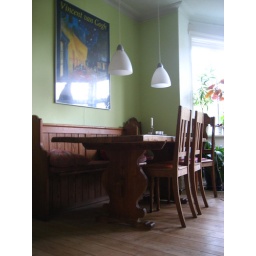
things around the house - dinner table